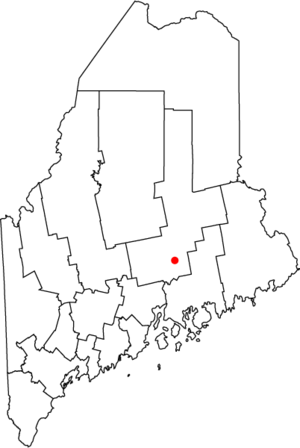
Orono est une ville située dans le comté de Penobscot, dans l’État du Maine, aux États-Unis. Elle comptait 10 362 habitants lors du recensement de 2010.